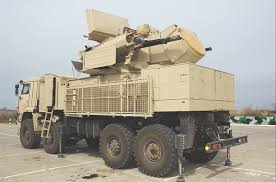
Label: Air Defense